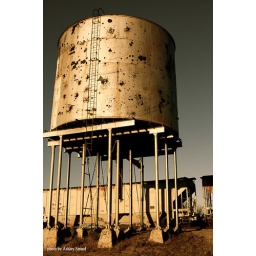
A water tower by the creepy hobo train tracks. Scariest thing in my life.